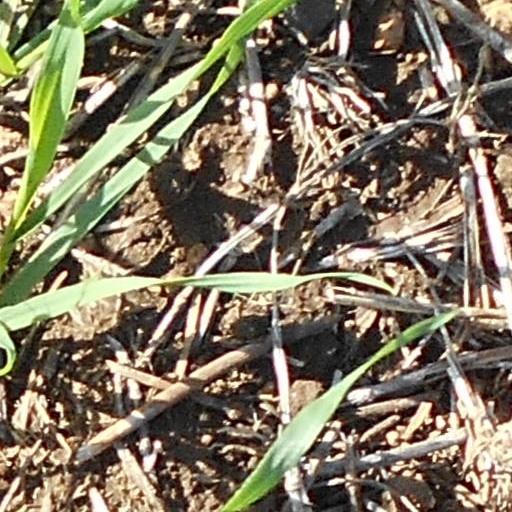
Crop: wheat